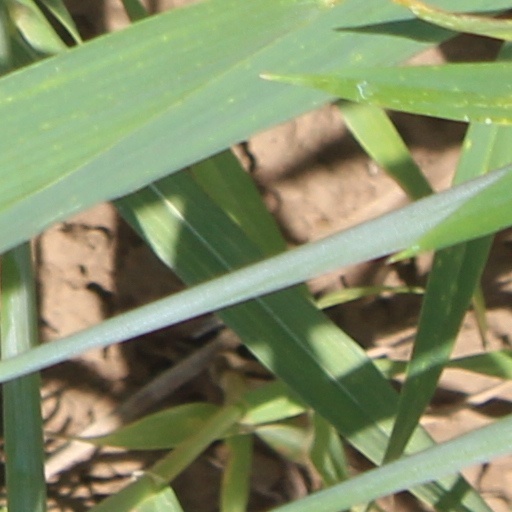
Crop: wheat